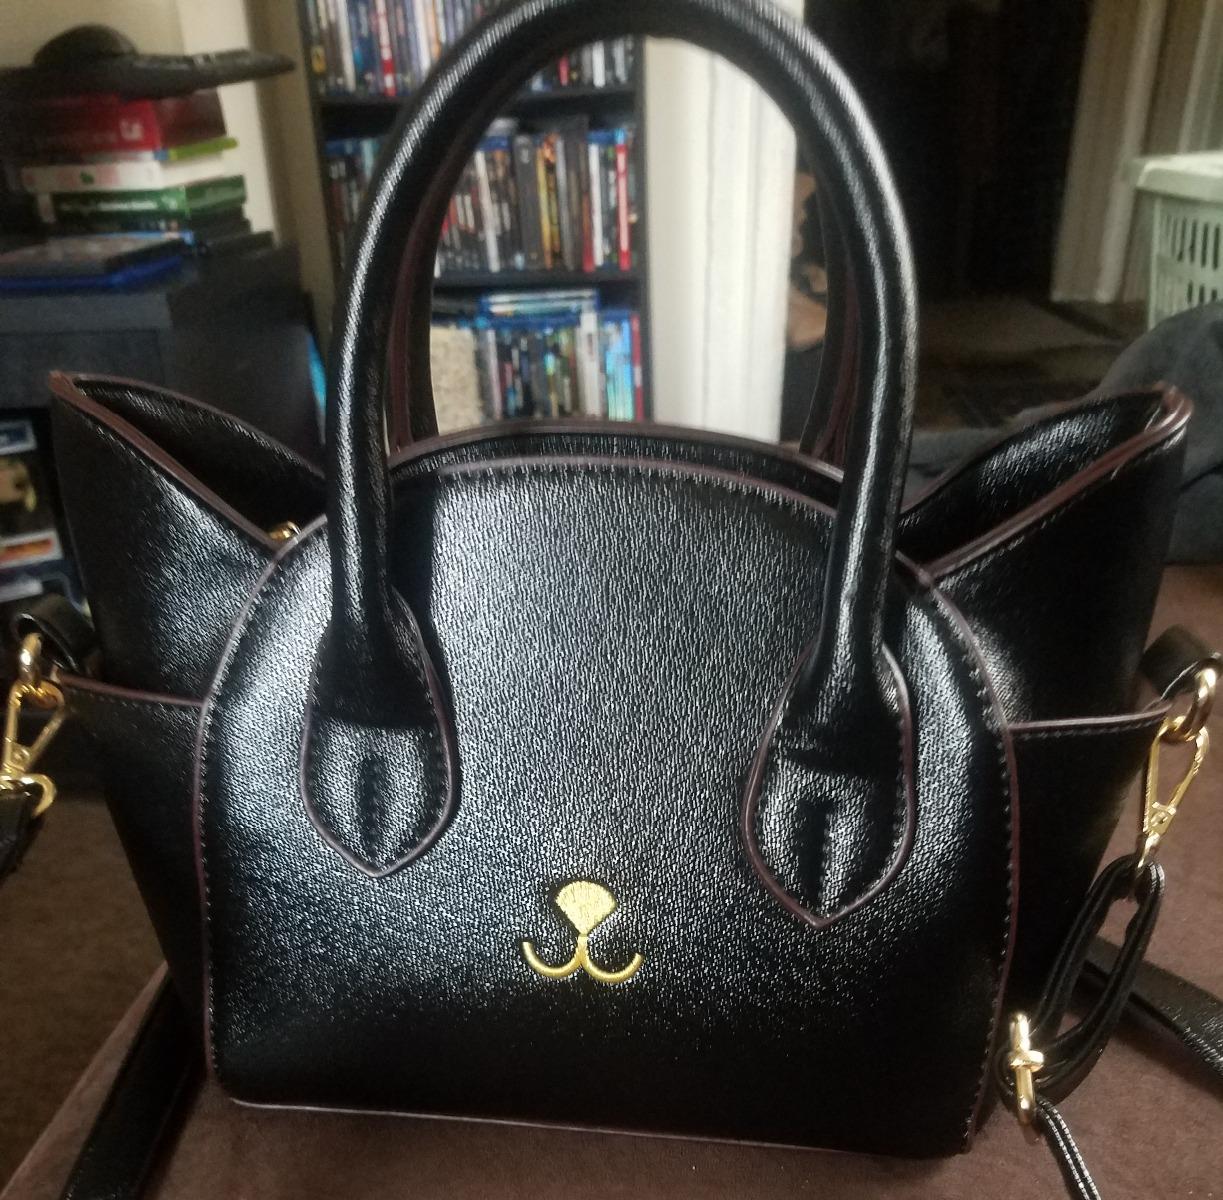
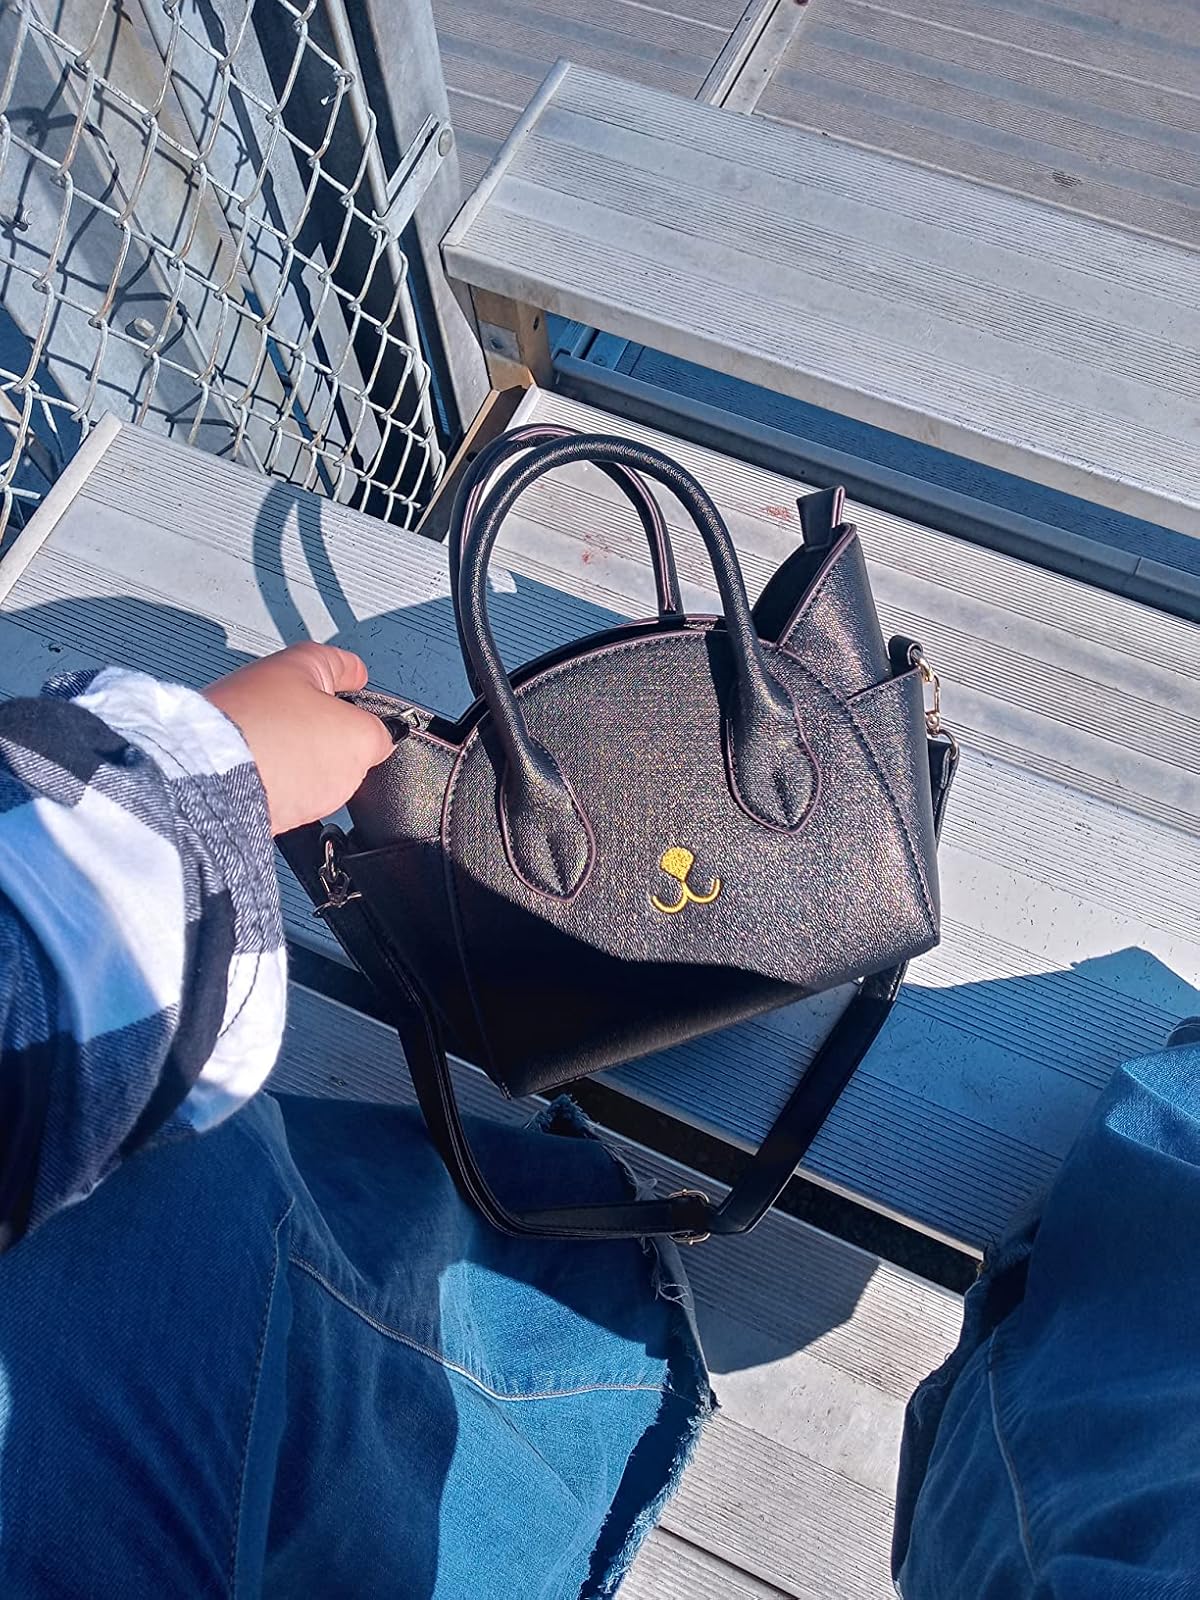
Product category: accessories_handbag
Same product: yes